Mariano Suárez

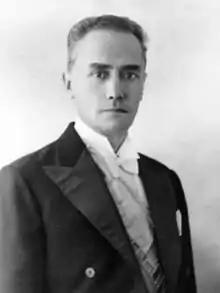

Mariano Suárez Veintimilla (8 June 1897 – 23 October 1980) was an Ecuadorian politician.